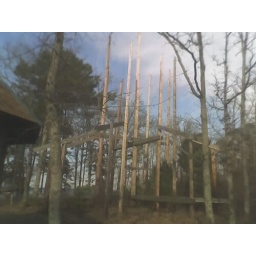
An attempt, misteriously abandoned, to build a pole house on Chewing's Folly, an island in Lake Murray.